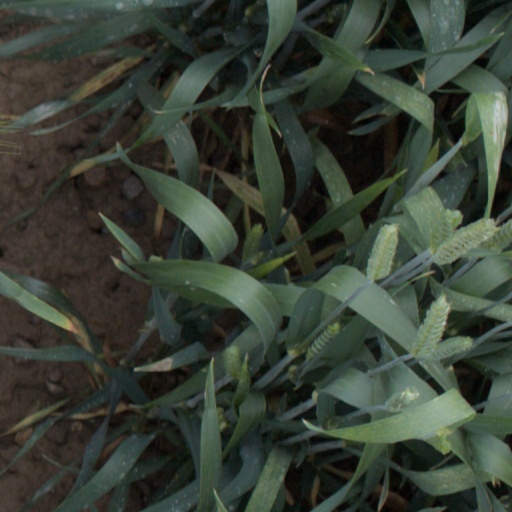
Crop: wheat